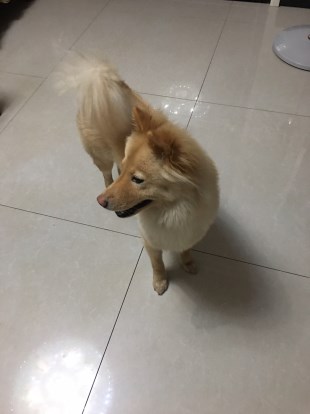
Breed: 1043-n000001-Shiba_Dog